Angela Veronese

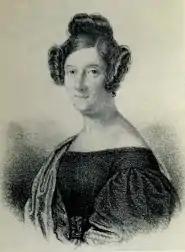
Angela Veronese

Angela Veronese was born in Montebelluna, 20 December 1778. Her parents were Pietro Rinaldo and Lucia.